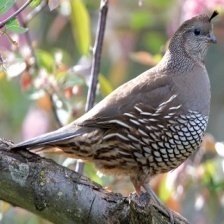
Species: CALIFORNIA QUAIL
Scientific name: CALLIPEPLA CALIFORNICA
ImageNet parent category: quail